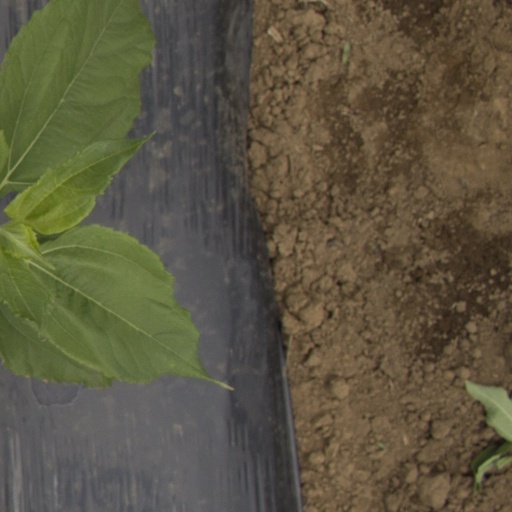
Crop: Jerusalem artichoke